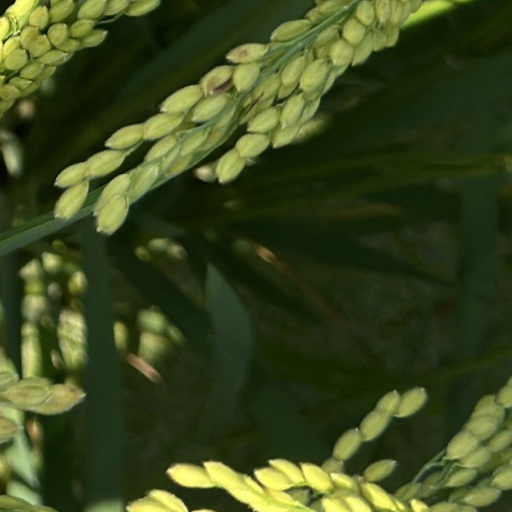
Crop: rice